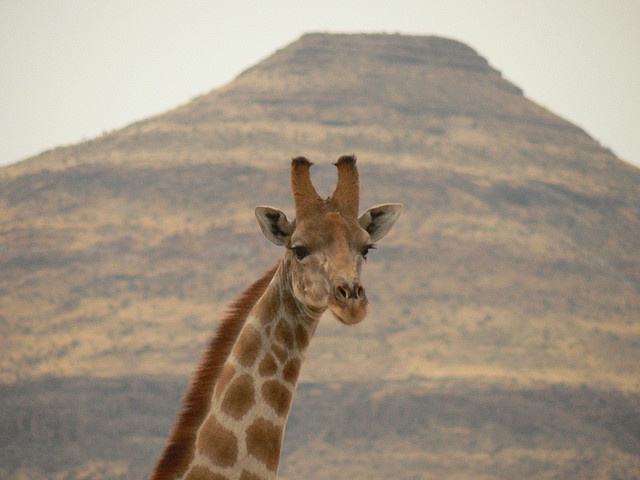
A giraffe standing in front of a brown mountain.
a giraffe that has a mountain behind it
A giraffe standing in front of a dessert hill.
a single giraffe looking towards a camera
head shot of a giraffe with a mountain behind him